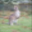
Label: kangaroo